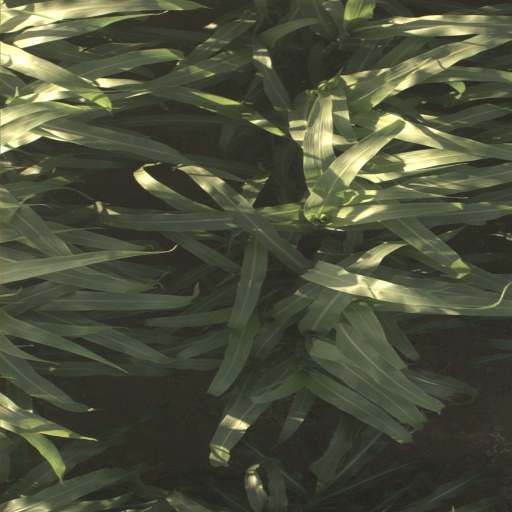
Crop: sorghum